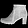
Label: Ankle boot